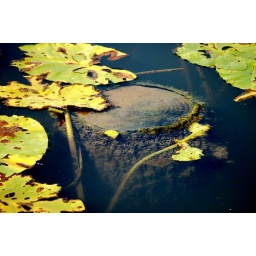
tree under water